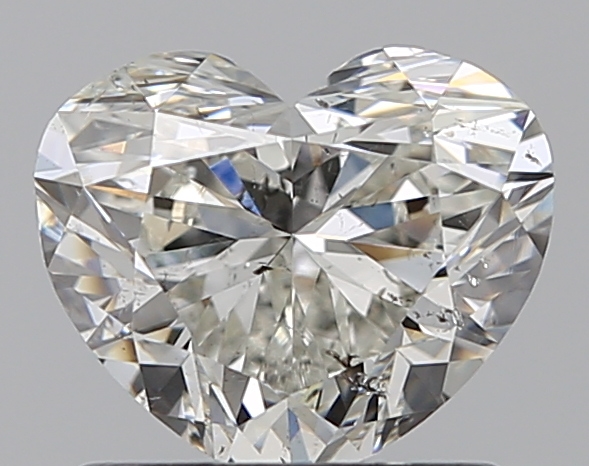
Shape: heart
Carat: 1
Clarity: SI1
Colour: I
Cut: VG
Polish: EX
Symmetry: EX
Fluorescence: N
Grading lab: GIA
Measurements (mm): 5.76 x 6.74 x 3.98